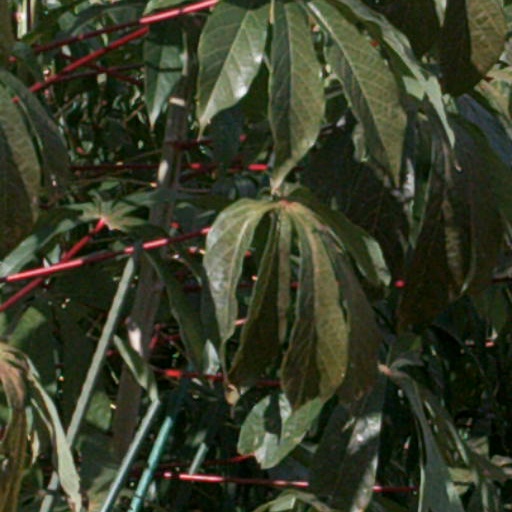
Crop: cassava